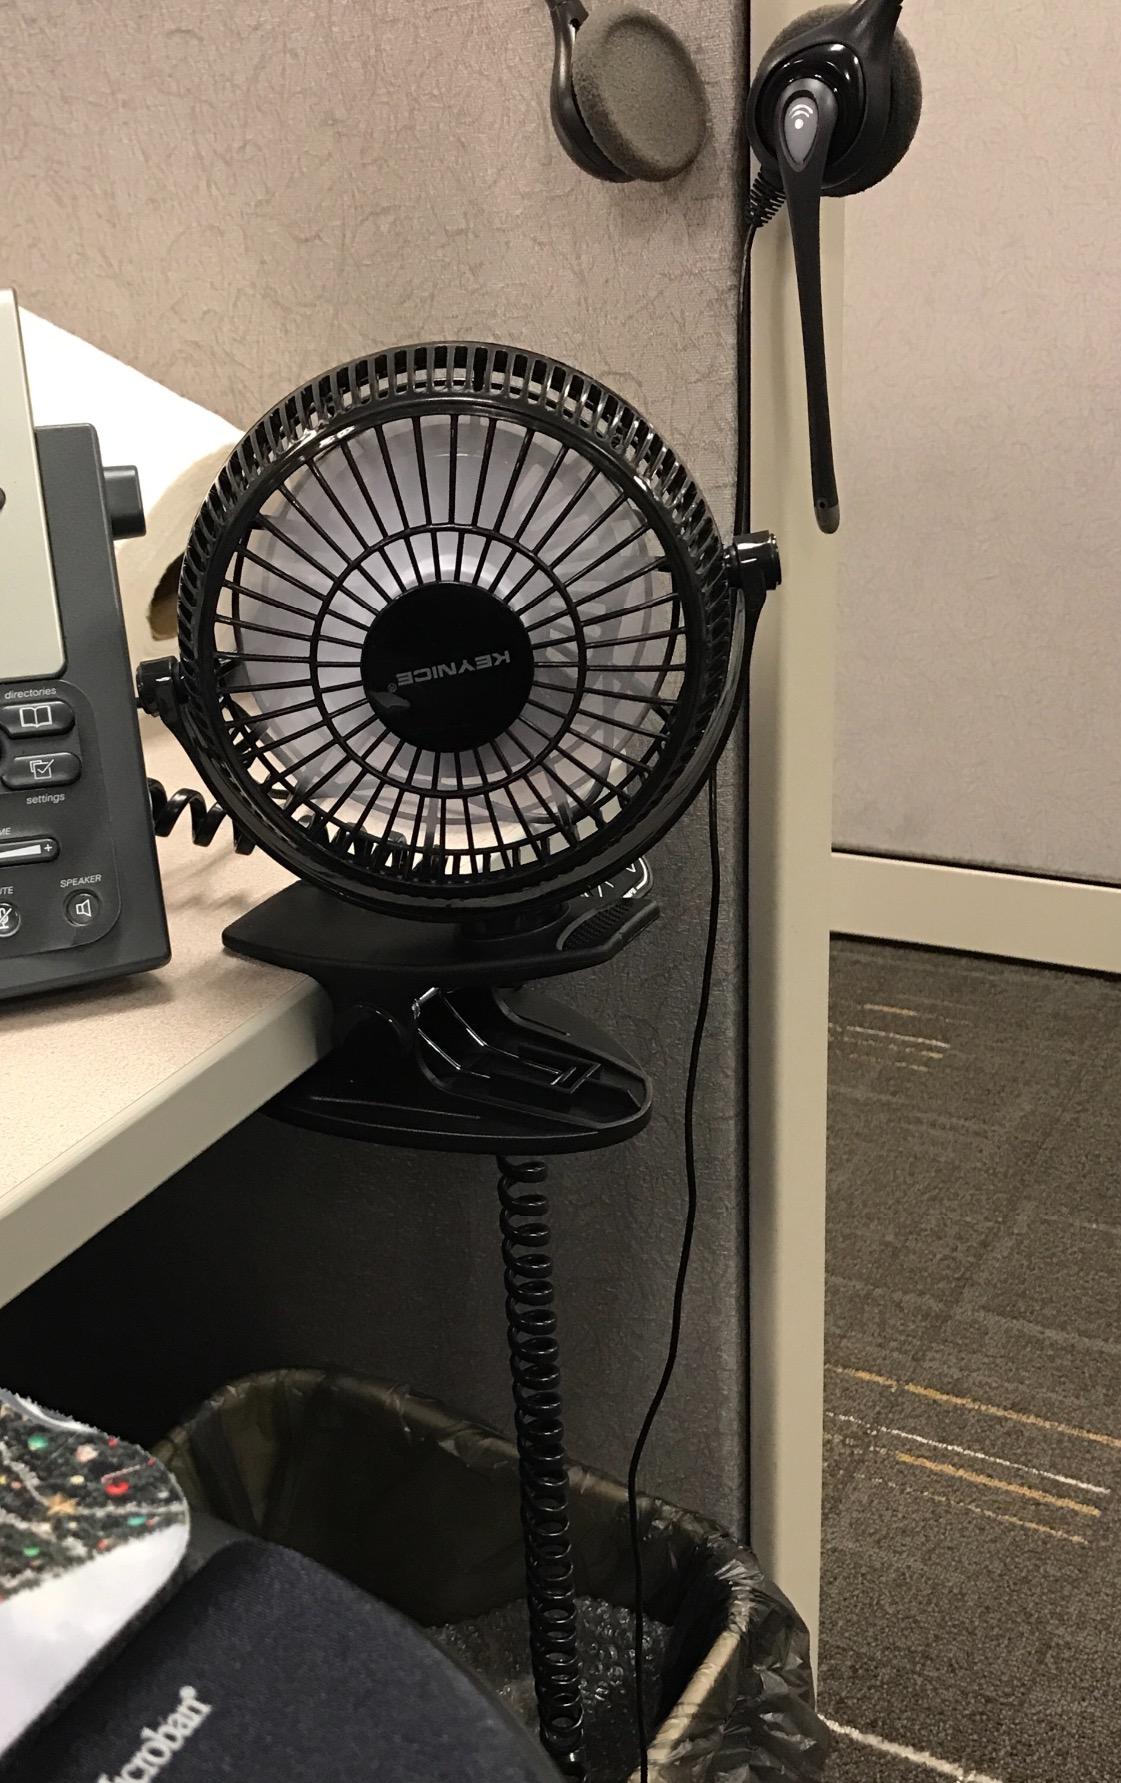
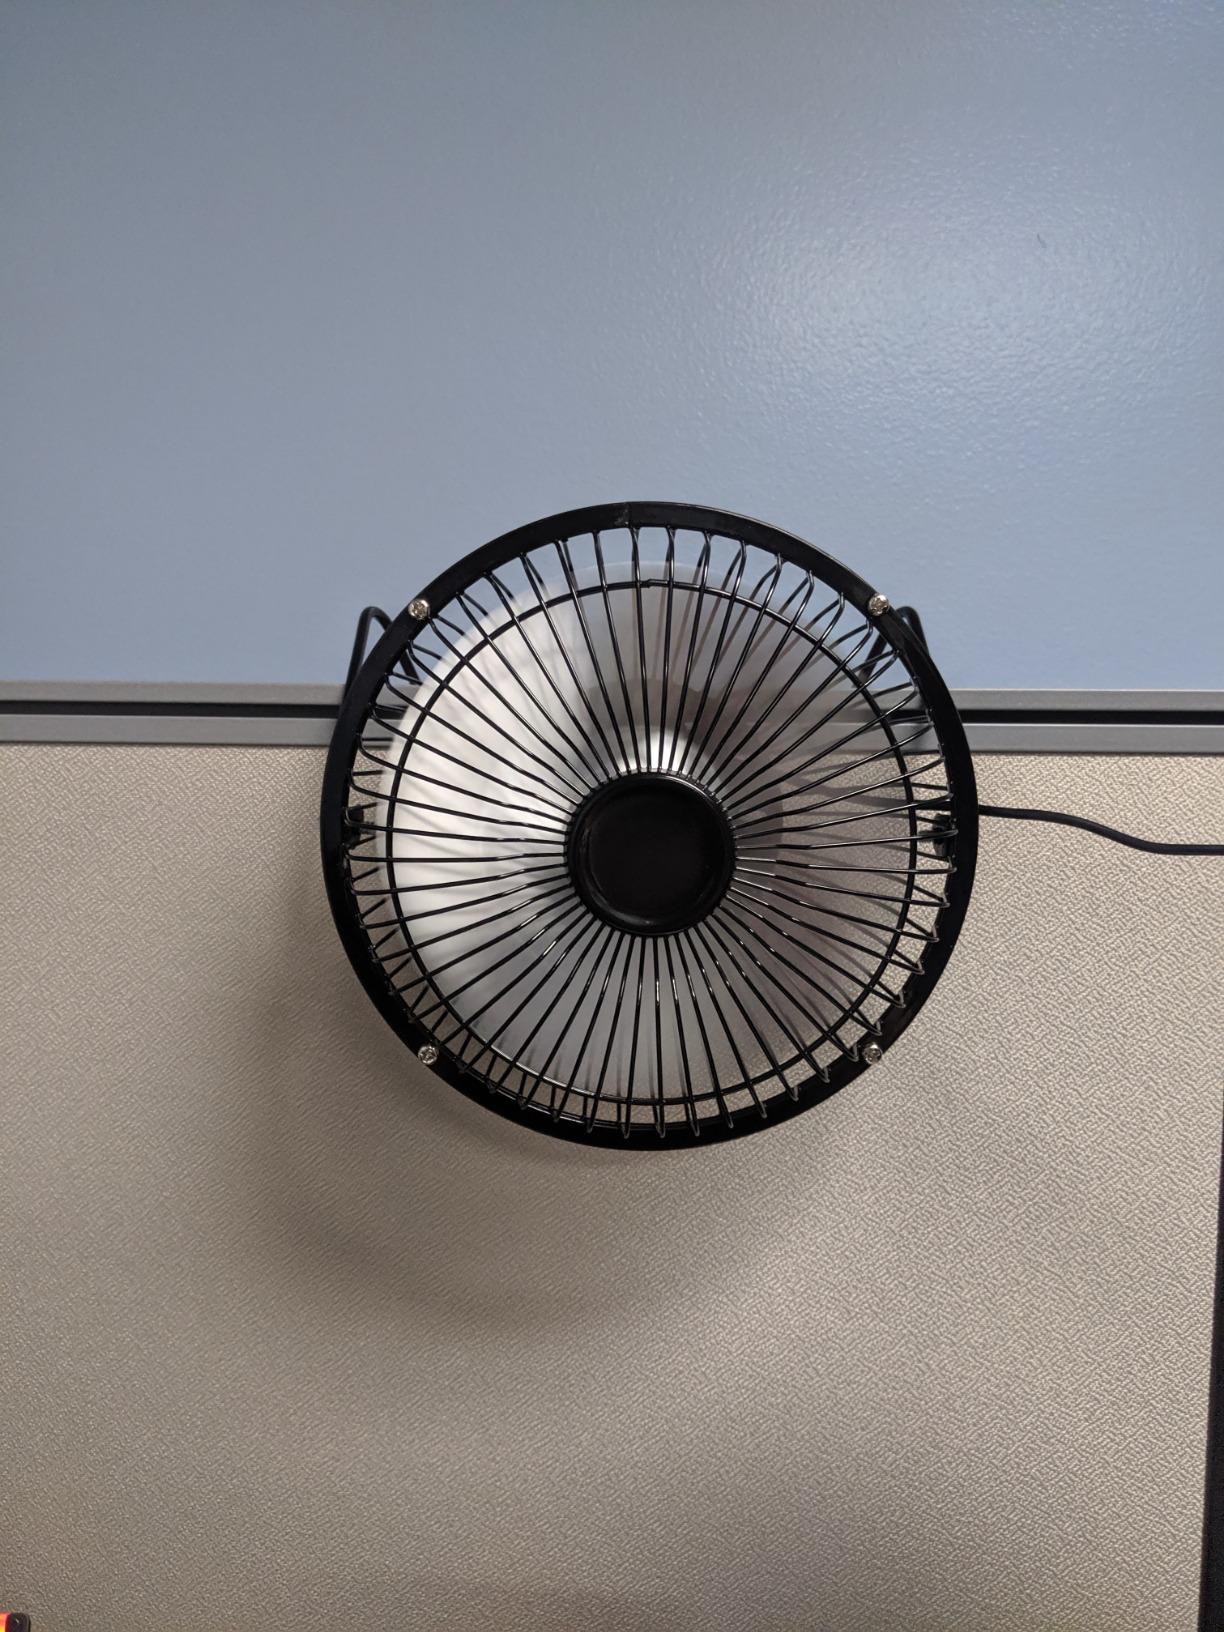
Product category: fan
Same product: no